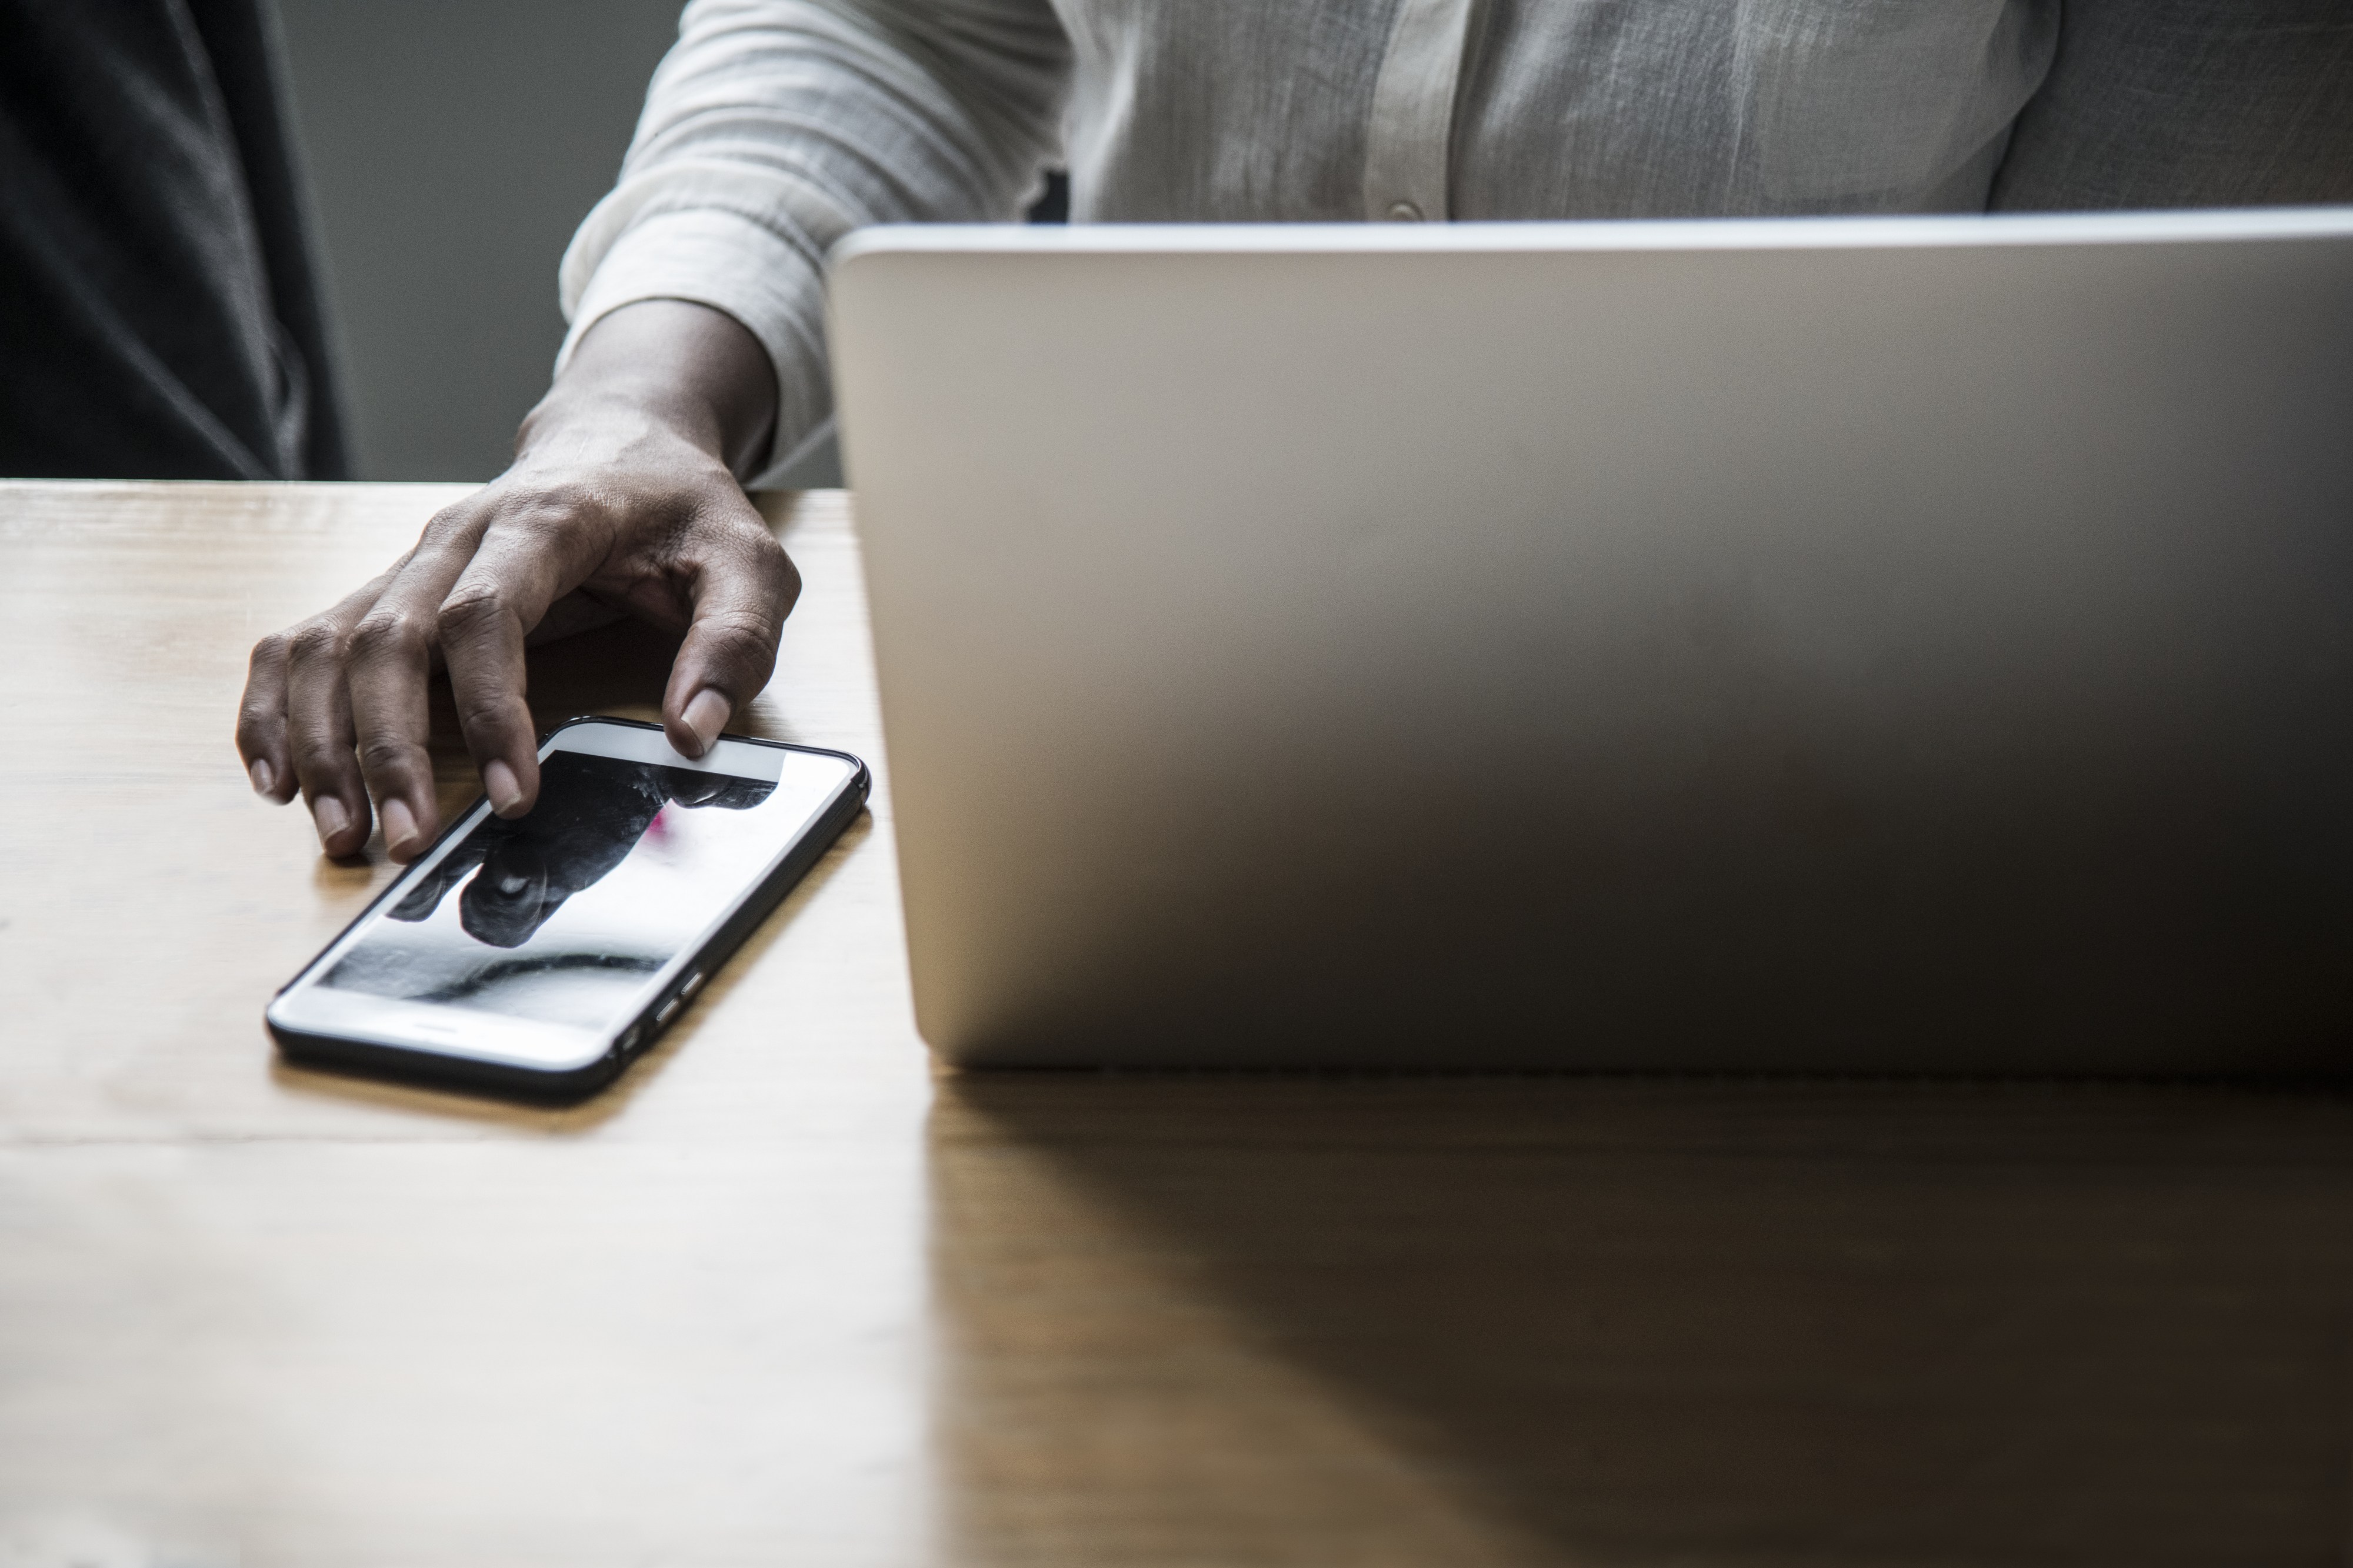
business, businesswoman, colleagues, communication, computer, connection, contemporary, desk, device, digital, female, ideas, internet, laptop, meeting, modern, network, office, phone, planning, smartphone, startup, strategy, table, technology, using, venture, woman, wooden, work place, workers, working, electronic device, gadget